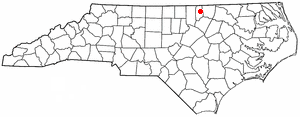
Middleburg est une ville américaine située dans le comté de Vance dans l'État de Caroline du Nord. En 2010, sa population était de 133 habitants.